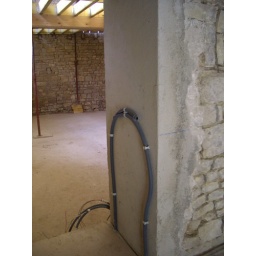
Wiring for light switch by door to kitchen